1962 World Series

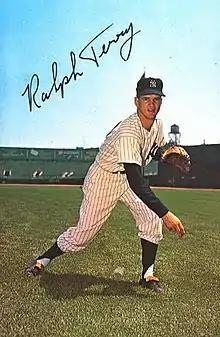
Ralph Terry

The only run of this classic game came in the fifth inning when Tony Kubek grounded into a double play, Bill Skowron scoring from third. Ralph Terry, pitching the seventh game instead of Jim Bouton because of the rain delays, had given up Bill Mazeroski's Series-winning walk-off home run two years earlier in Pittsburgh, but in his third start stifled the Giants' power hitters. In the bottom of the ninth, pinch-hitter Matty Alou, batting for reliever Billy O'Dell, led off the inning with a bunt hit after first having a foul ball dropped, but Terry struck out the next two batters, Felipe Alou and Hiller. Mays hit a double into the right-field corner, but Maris played the carom well, then hit cutoff man Richardson with a throw that was quickly relayed home. Alou, aware of Maris' strong arm, stopped at third. Facing Willie McCovey with two outs, Terry elected to pitch to him rather than walk the bases loaded, which would have brought up slugger Orlando Cepeda. Terry's inside fastball on the second pitch handcuffed McCovey, who nonetheless adjusted his bat in mid-swing to extend his arms and hit a bullet right at Richardson for the final out. Terry was named the World Series MVP after posting a 2–1 record with two complete games pitched, a shutout, 16 strikeouts, five earned runs off 17 hits, and a 1.80 ERA in 25 innings pitched.